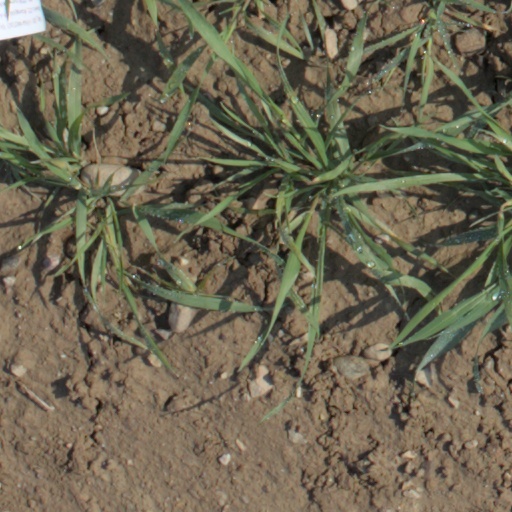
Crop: wheat